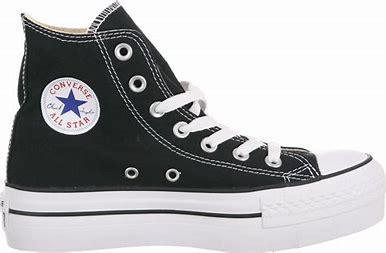
Brand: Converse
Model: Chuck Taylor All Star Platform